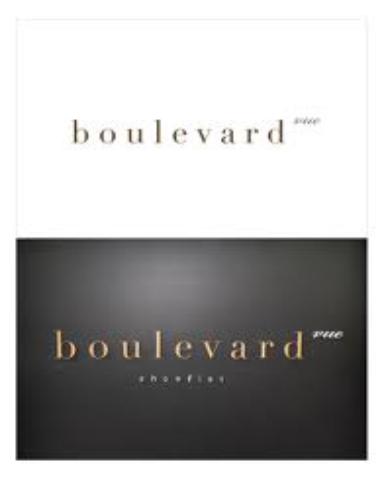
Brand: Boulevard
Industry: Necessities